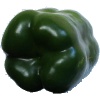
Label: Pepper Green 1